Oakland Police Department

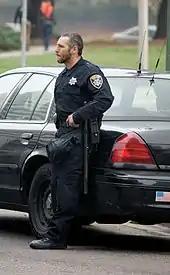
An officer of the Oakland Police Department Special Operations Section in Utility Uniform, January 2009

The uniform of the Oakland Police department consists of a dark navy-blue "tropical weight" wool shirt with matching dark navy wool twill trousers with a 1-inch medium blue stripe along the side seam. A sterling silver seven-point star is affixed to the left breast above the pocket, each with a distinctive 3 digit enameled number and bearing the words "Police Officer, Oakland California". Nametags are worn on the right breast above the pocket. Police officers and sergeants wear sterling silver stars, while higher ranks wear gold stars. Additionally, ranks from sergeant and up are hand-engraved with scrolling, and enameled rank designation. Officers are issued a "Class A style" navy blue wool round police cap with cap badge indicating rank, usually worn only with the full dress uniform. Navy blue BDU style uniforms are also authorized. Plain black leather duty belts with matching holster and accessories are issued. Black nylon duty gear is worn optionally by some officers. Navy blue nylon jackets are issued for cooler weather while black leather bomber style jackets may be purchased for optional wear. For crowd control, OPD officers normally wear helmets and BDU uniforms.